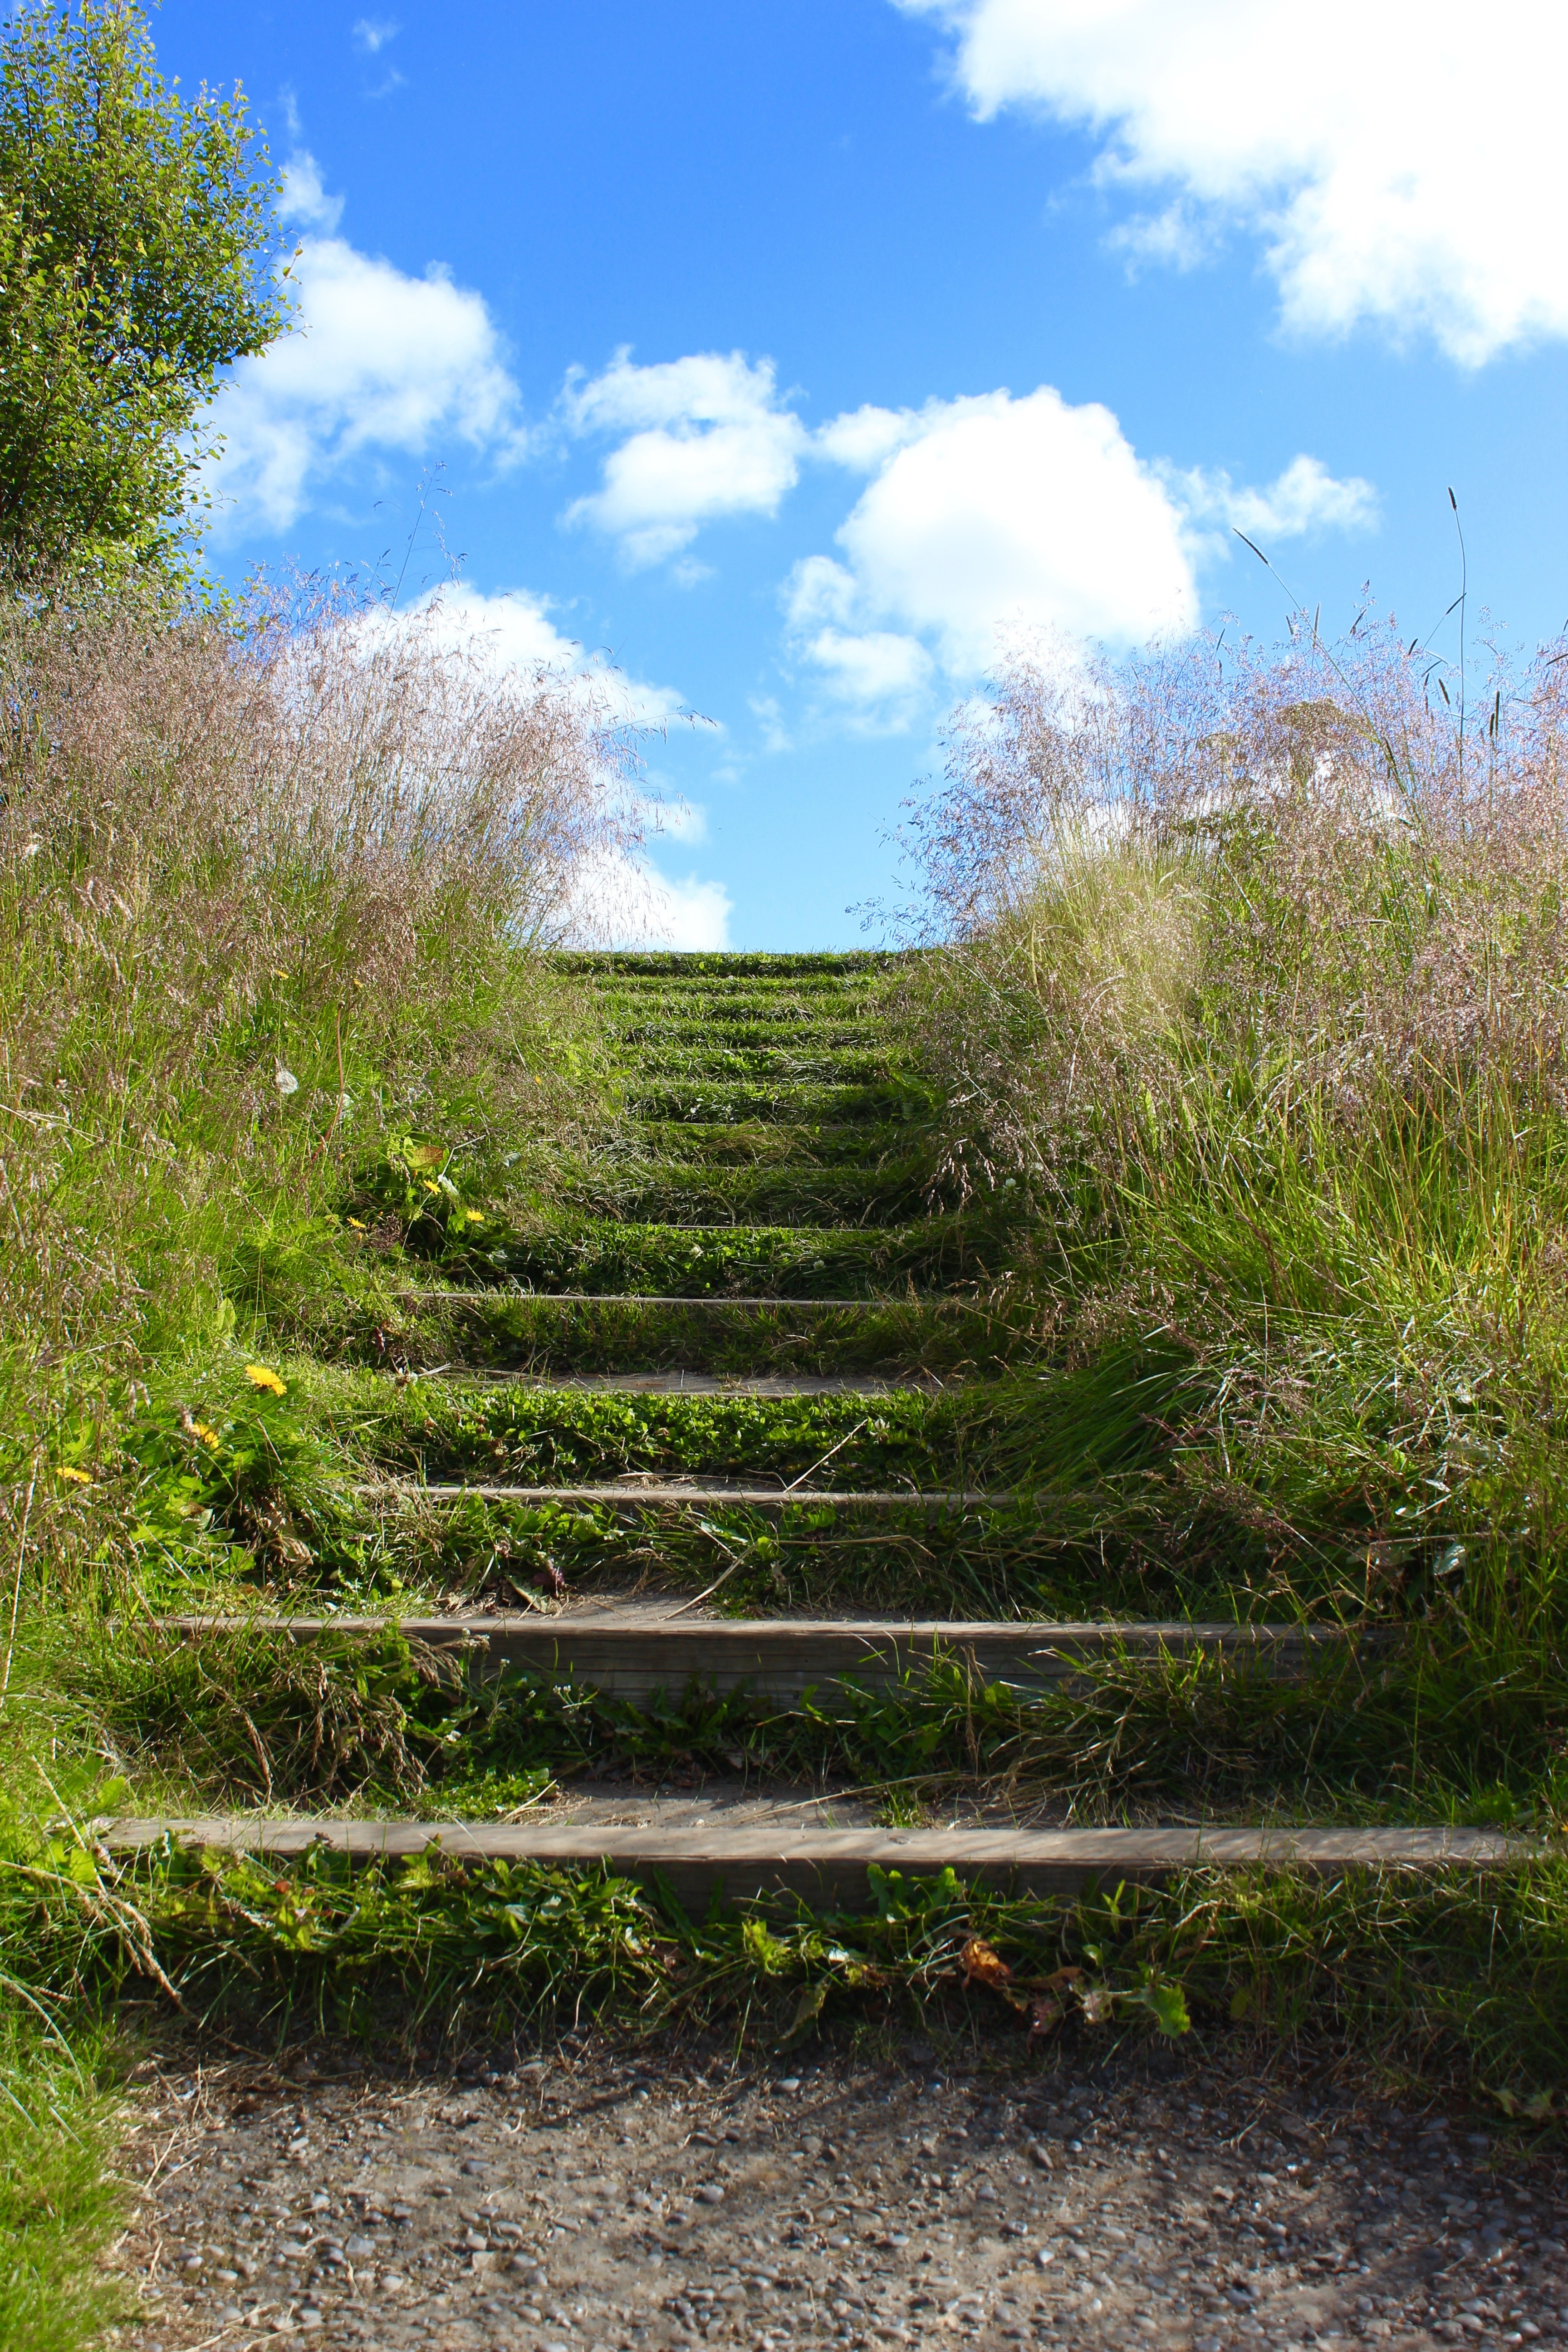
landscape, tree, nature, forest, grass, plant, field, farm, lawn, meadow, sunlight, leaf, hill, flower, steps, green, autumn, park, soil, botany, stairway, garden, flora, waterway, stairs, shrub, wetland, plantation, woodland, habitat, rural area, stairway to heaven, natural environment, grass family, woody plant